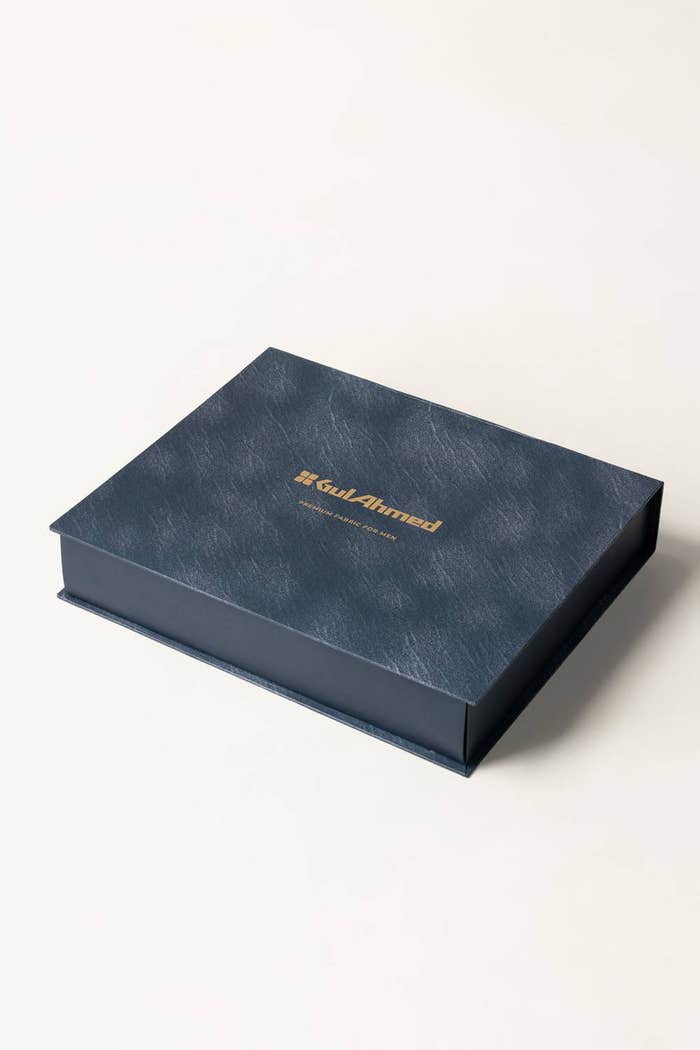
blue gold leather gift box